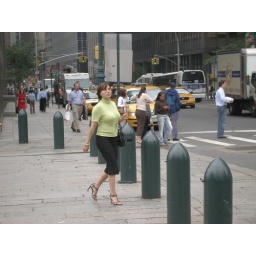
I was waiting to see any woman bust thier ass walking on this rocky road in heels.